Collected Poems (Lovecraft)

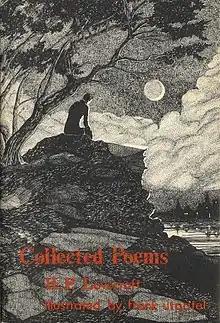
Jacket illustration by Frank Utpatel for "Collected Poems"

Collected Poems is an illustrated collection of poems by H. P. Lovecraft. It was released in 1963 by Arkham House in an edition of 2,013 copies. The editor August Derleth, in his foreword, stated that the book contains the best of Lovecraft's poetry, as well as the second-best and even his earlier work.